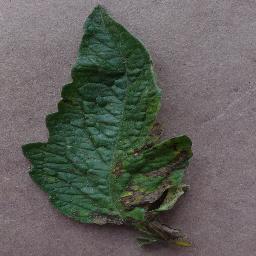
Label: Tomato___Early_blight